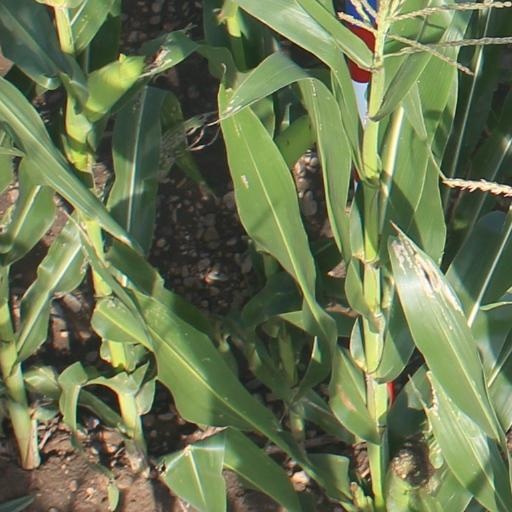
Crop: maize; corn